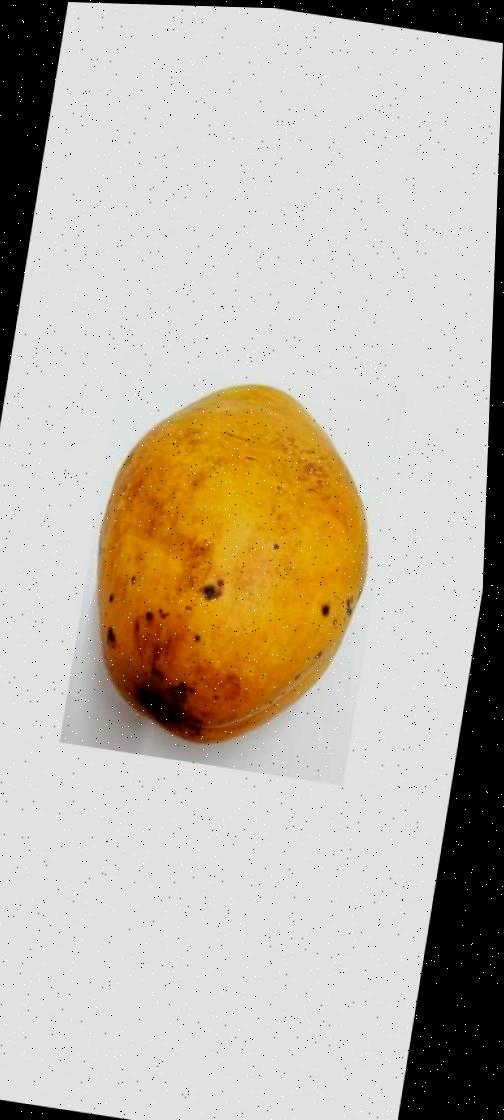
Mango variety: Bari-11